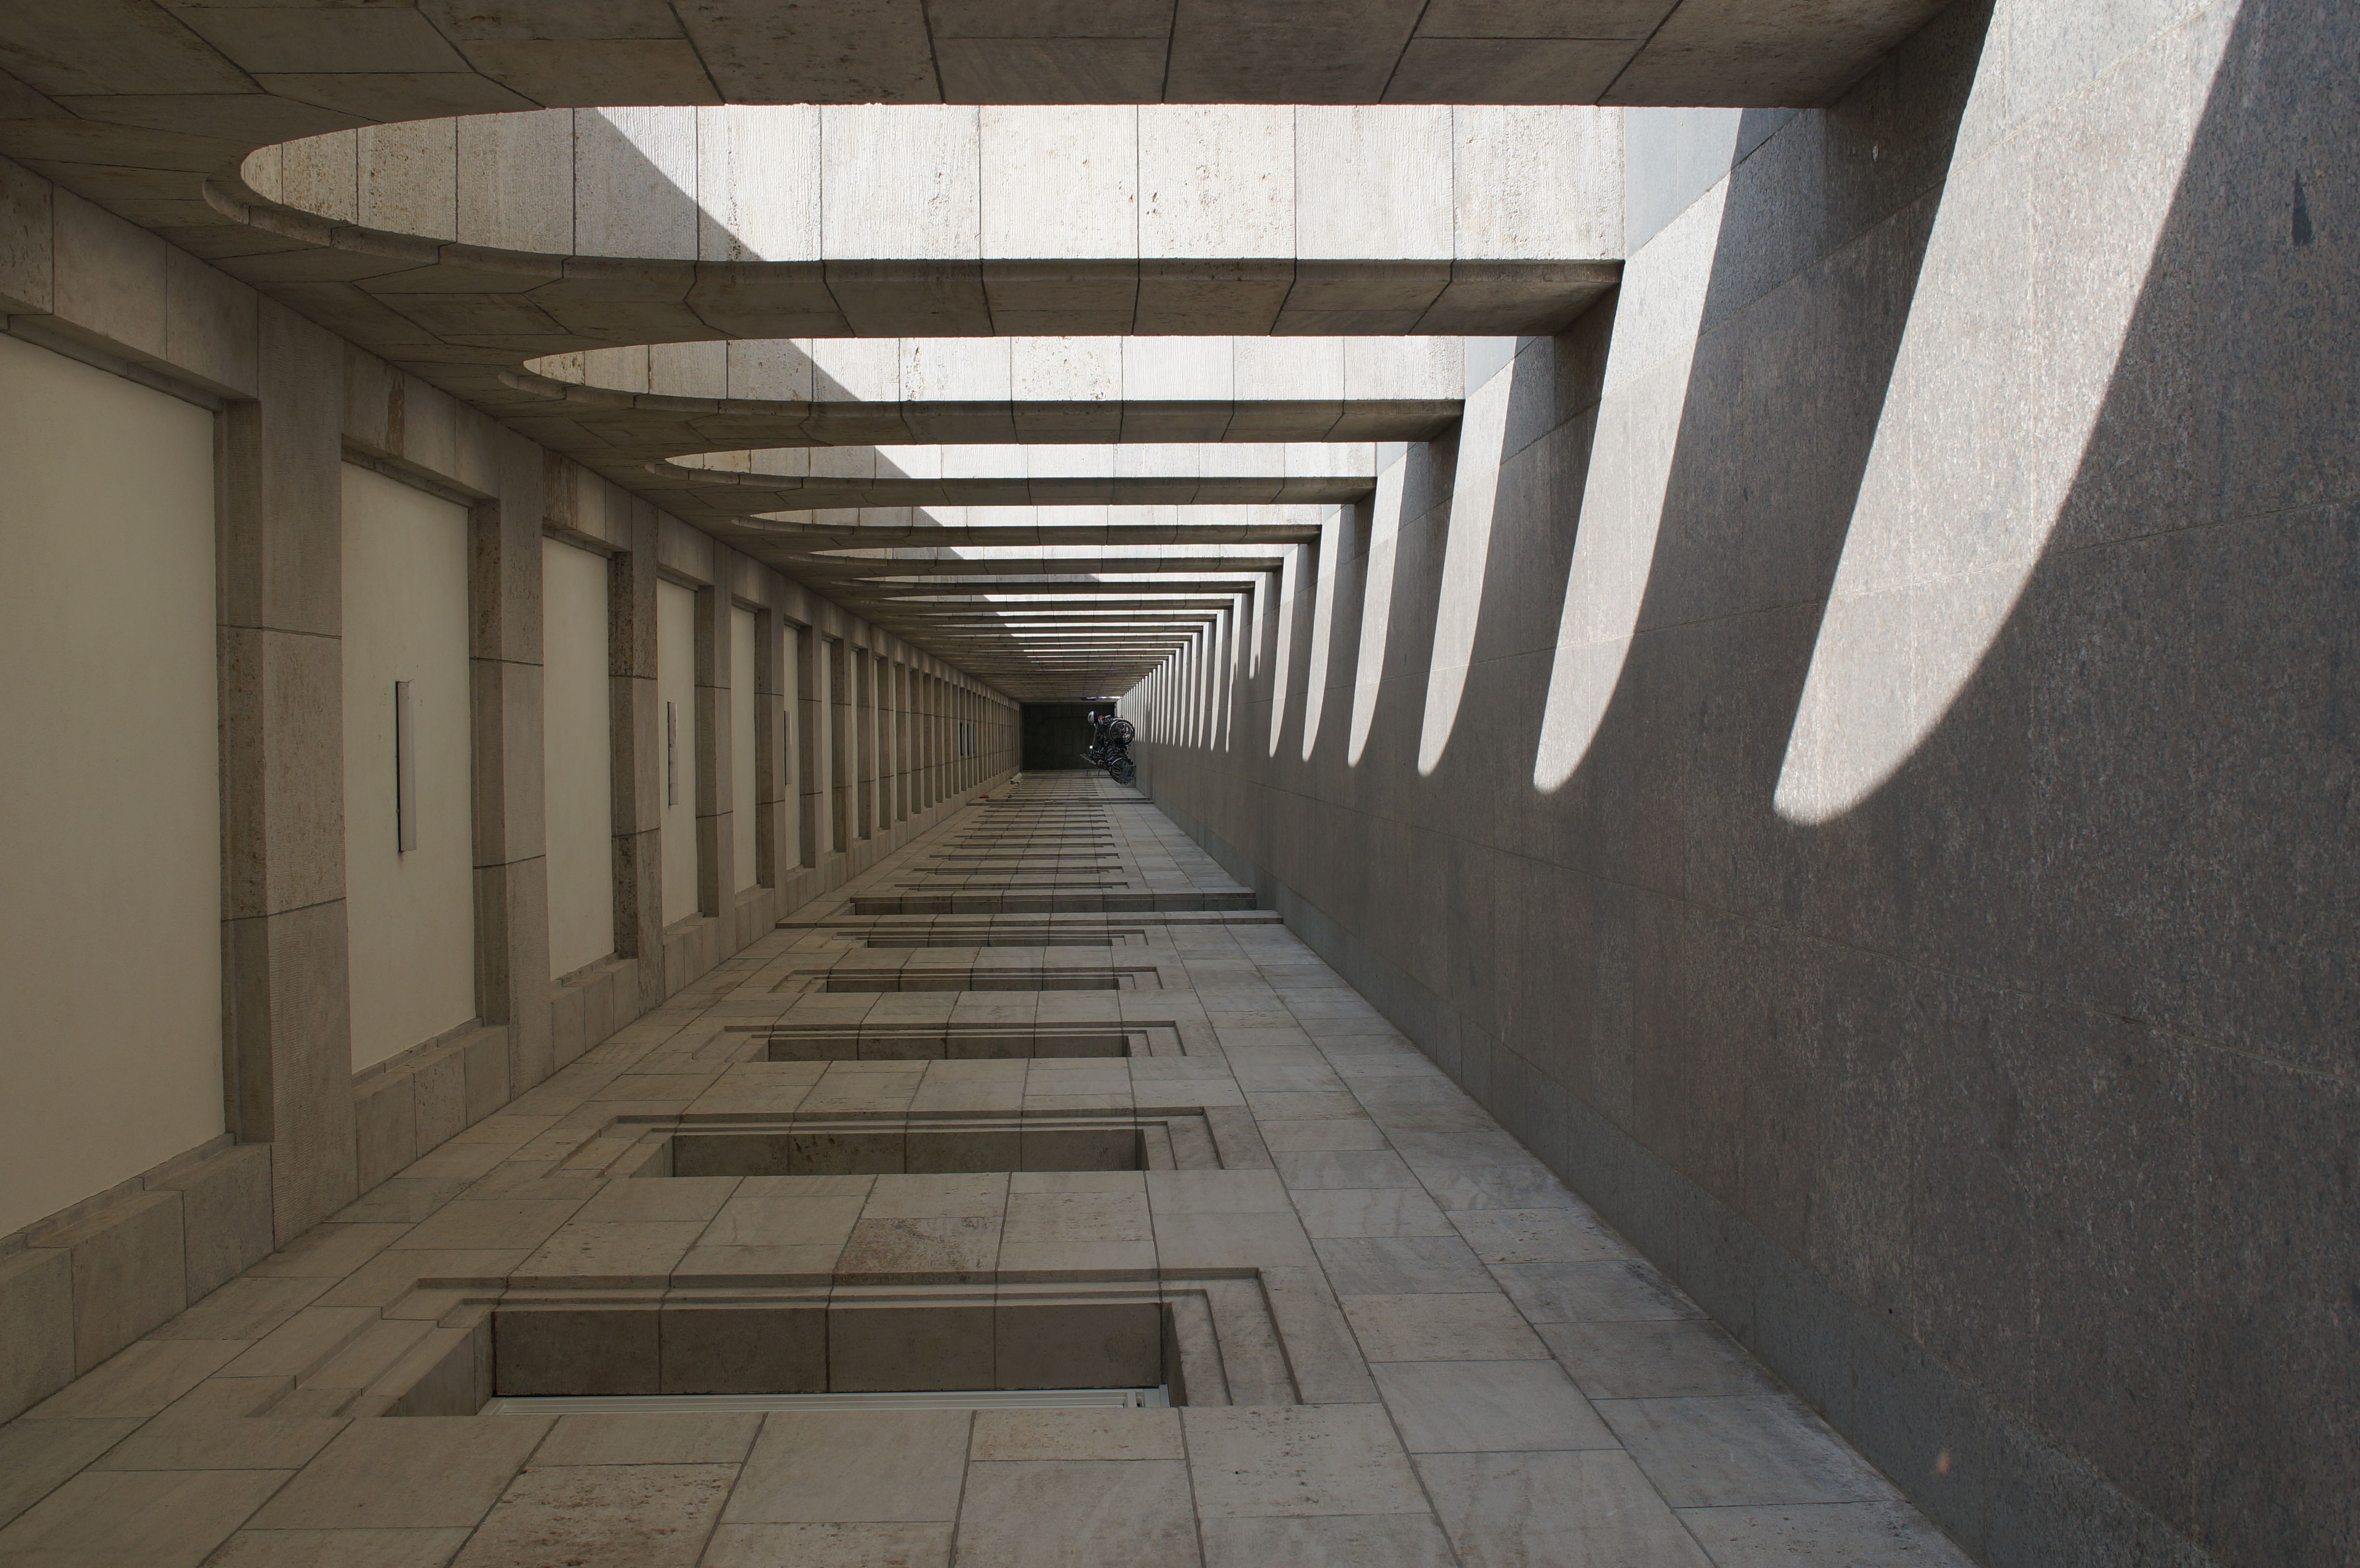
architecture, structure, wood, floor, arch, line, column, hall, 2015, stairs, symmetry, germany, deutschland, sony, sigma, nex, nex6, lenstagged, steffenzahn, 30mm, sigma30mm28exdn, sigma30mmf28, sigma30mmf28dn, sigma30mm, thuringia, eisenach, urban area